Iconography

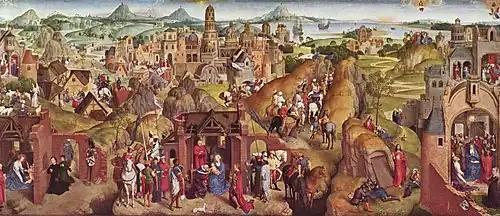
A painting with complex iconography: Hans Memling's so-called Seven Joys of the Virgin – in fact this is a later title for a "Life of the Virgin" cycle on a single panel. Altogether 25 scenes, not all involving the Virgin, are depicted. 1480, Alte Pinakothek, Munich.

Iconography as an academic art historical discipline developed in the nineteenth century in the works of scholars such as Adolphe Napoleon Didron (1806–1867), Anton Heinrich Springer (1825–1891), and Émile Mâle (1862–1954) all specialists in Christian religious art, which was the main focus of study in this period, in which French scholars were especially prominent. They looked back to earlier attempts to classify and organise subjects encyclopedically like Cesare Ripa and Anne Claude Philippe de Caylus's "Recueil d'antiquités égyptiennes, étrusques, grècques, romaines et gauloises" as guides to understanding works of art, both religious and profane, in a more scientific manner than the popular aesthetic approach of the time. These early contributions paved the way for encyclopedias, manuals, and other publications useful in identifying the content of art. Mâle's "l'Art religieux du XIIIe siècle en France" (originally 1899, with revised editions) translated into English as "The Gothic Image, Religious Art in France of the Thirteenth Century" has remained continuously in print.